Banliang

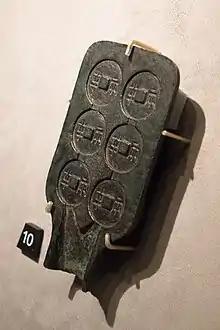
Bronze mold for minting "banliang" coins, Warring States period (221 BC), state of Qin, from an excavation in Qishan County, Baoji, Shaanxi

The banliang was the first unified currency in imperial Chinese history, first minted as early as 378 BC and introduced by the first emperor Qin Shi Huang around 210 BC (although coins with this inscription already circulated in the state of Qin prior to unification). It was round with a square hole in the middle. Before that date, a variety of coins were used in China, usually in the form of blades (knife money, spade money) or other implements, though round coins with square holes were used by the state of Zhou before it was extinguished by Qin in 249 BCE.